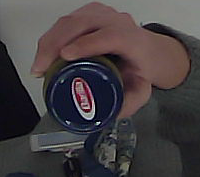
Product: barilla_pesto